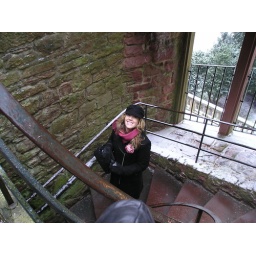
Deanna on a stairway in the wall of the castle grounds